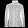
Label: Coat